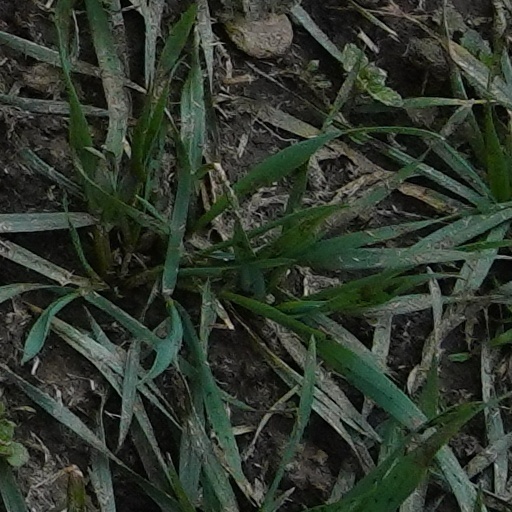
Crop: wheat